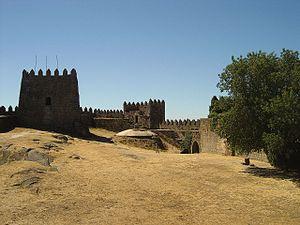
La bataille de Trancoso a opposé le Portugal et la Castille le 29 mai 1385. Elle s'inscrit dans la crise de succession au trône du Portugal que le roi Jean Iᵉʳ de Castille revendique.